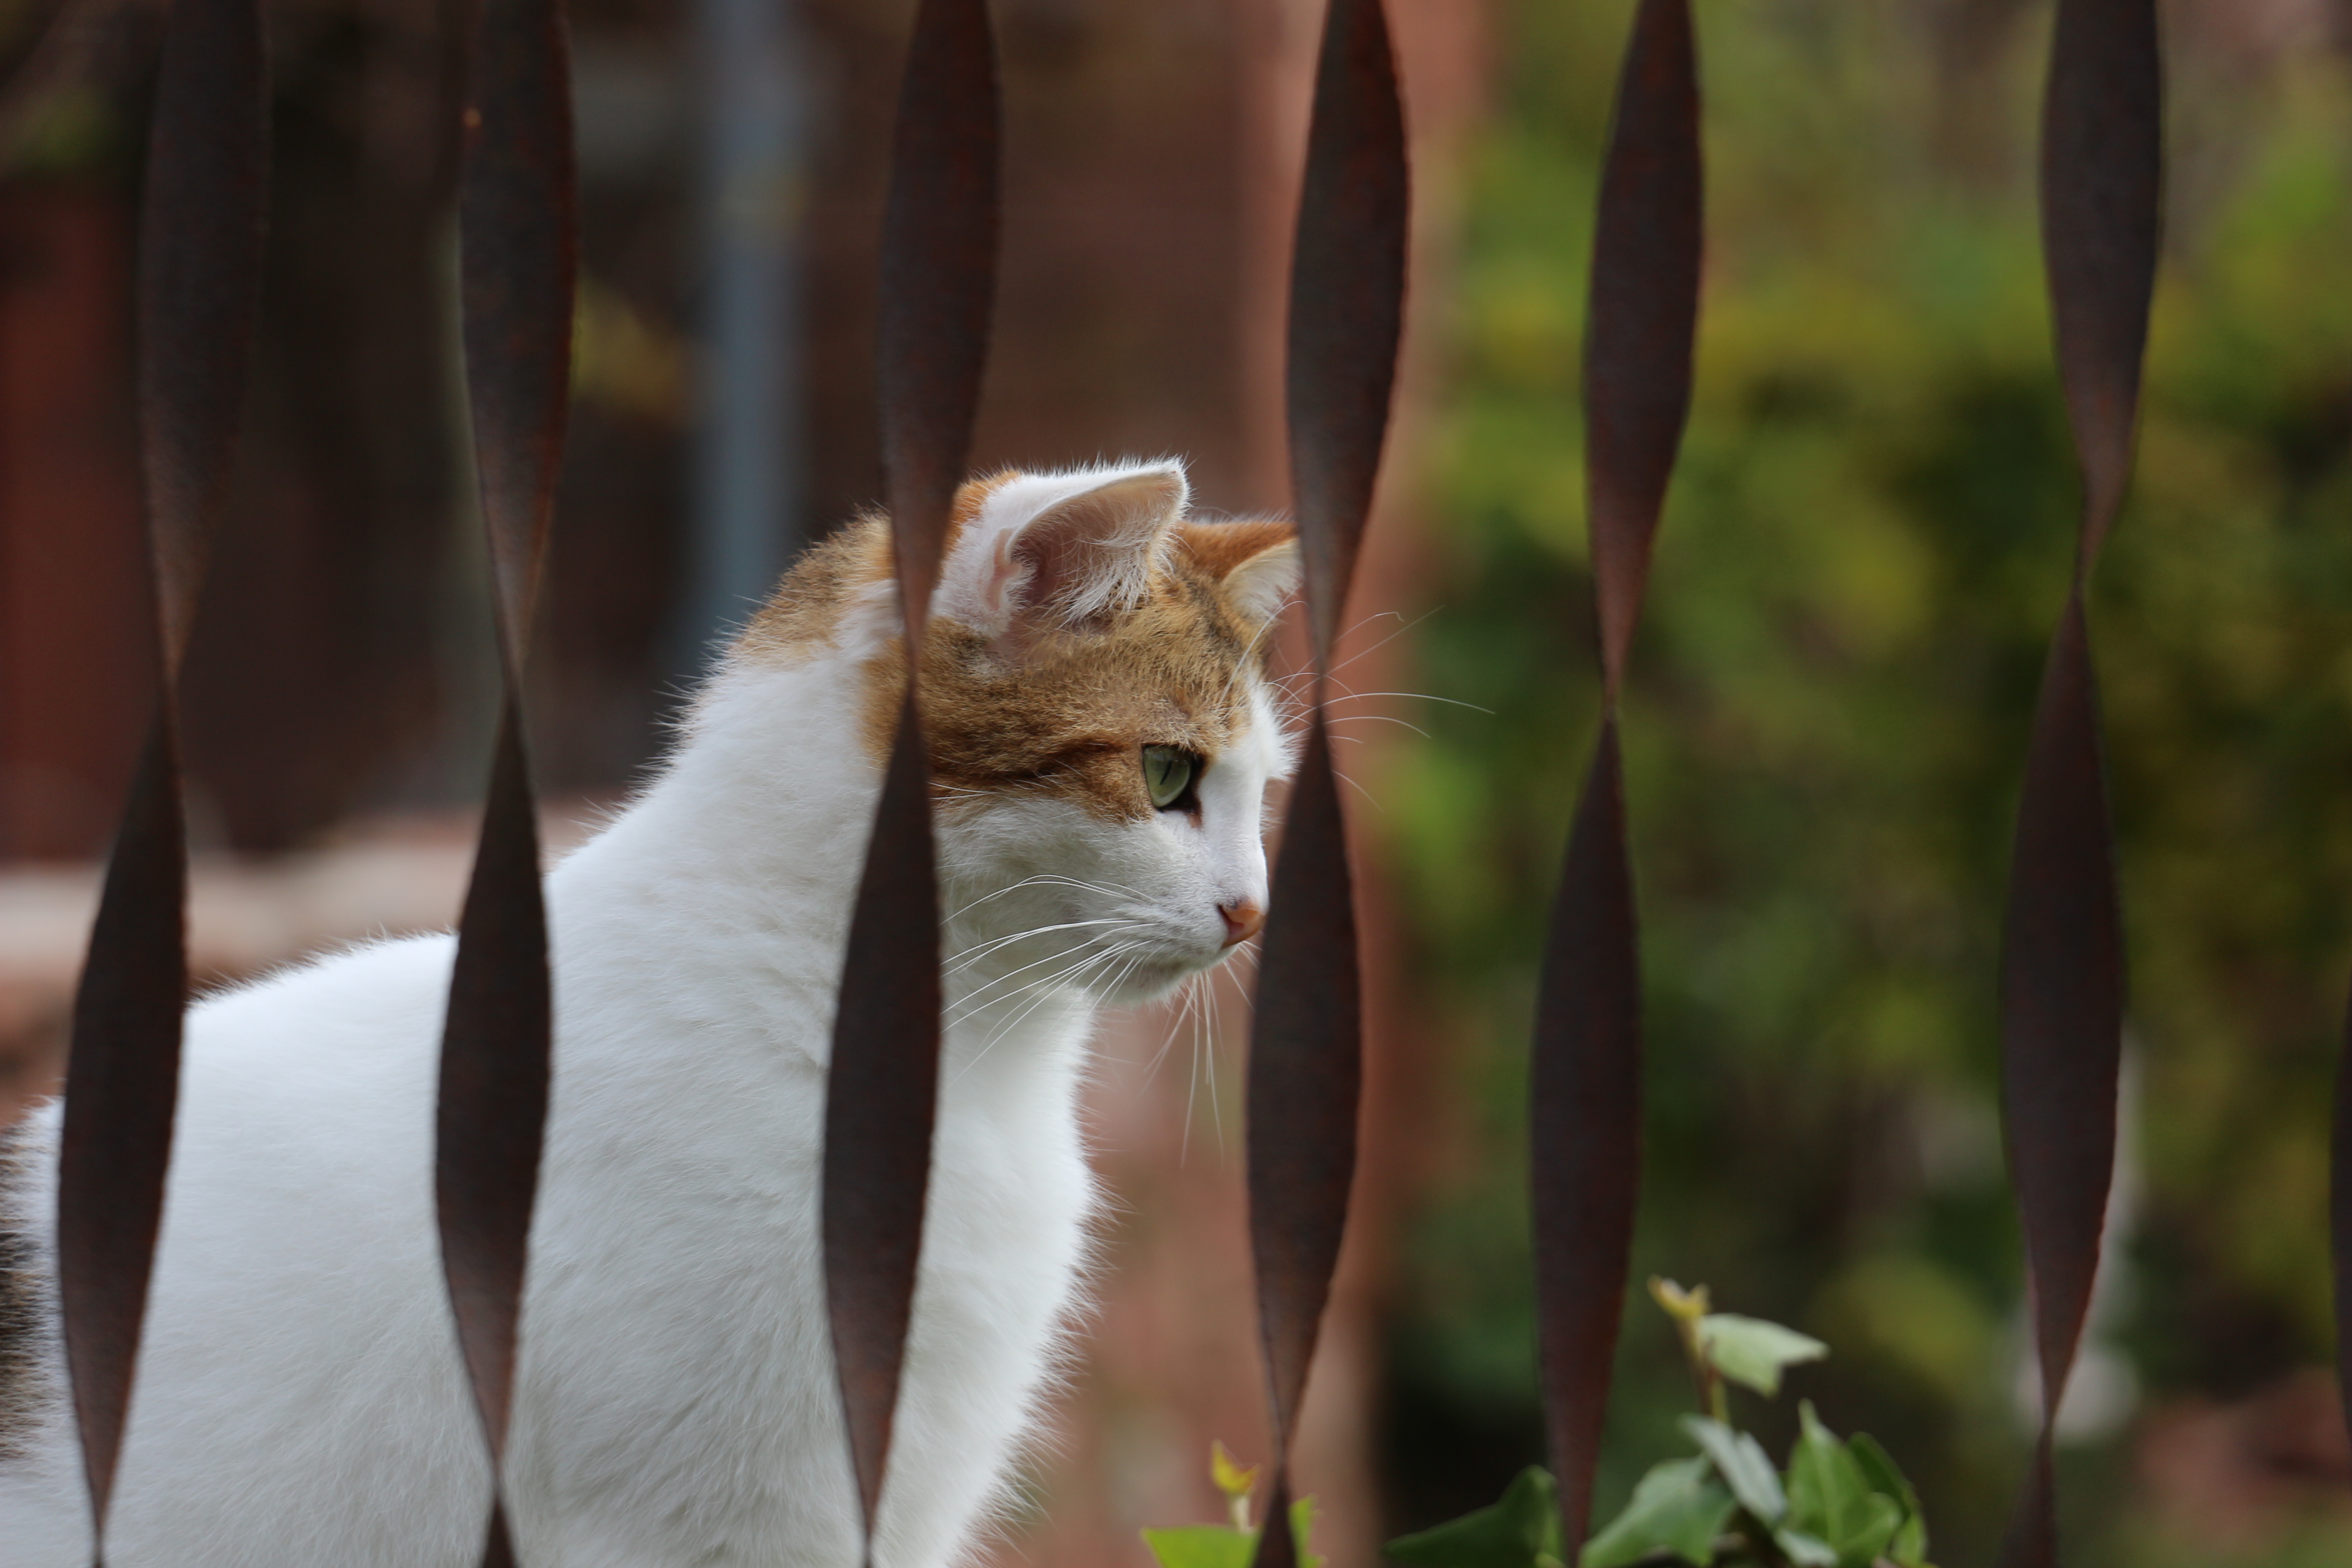
grass, wildlife, cat, mammal, fauna, whiskers, wild cat, small to medium sized cats, cat like mammal, aegean cat